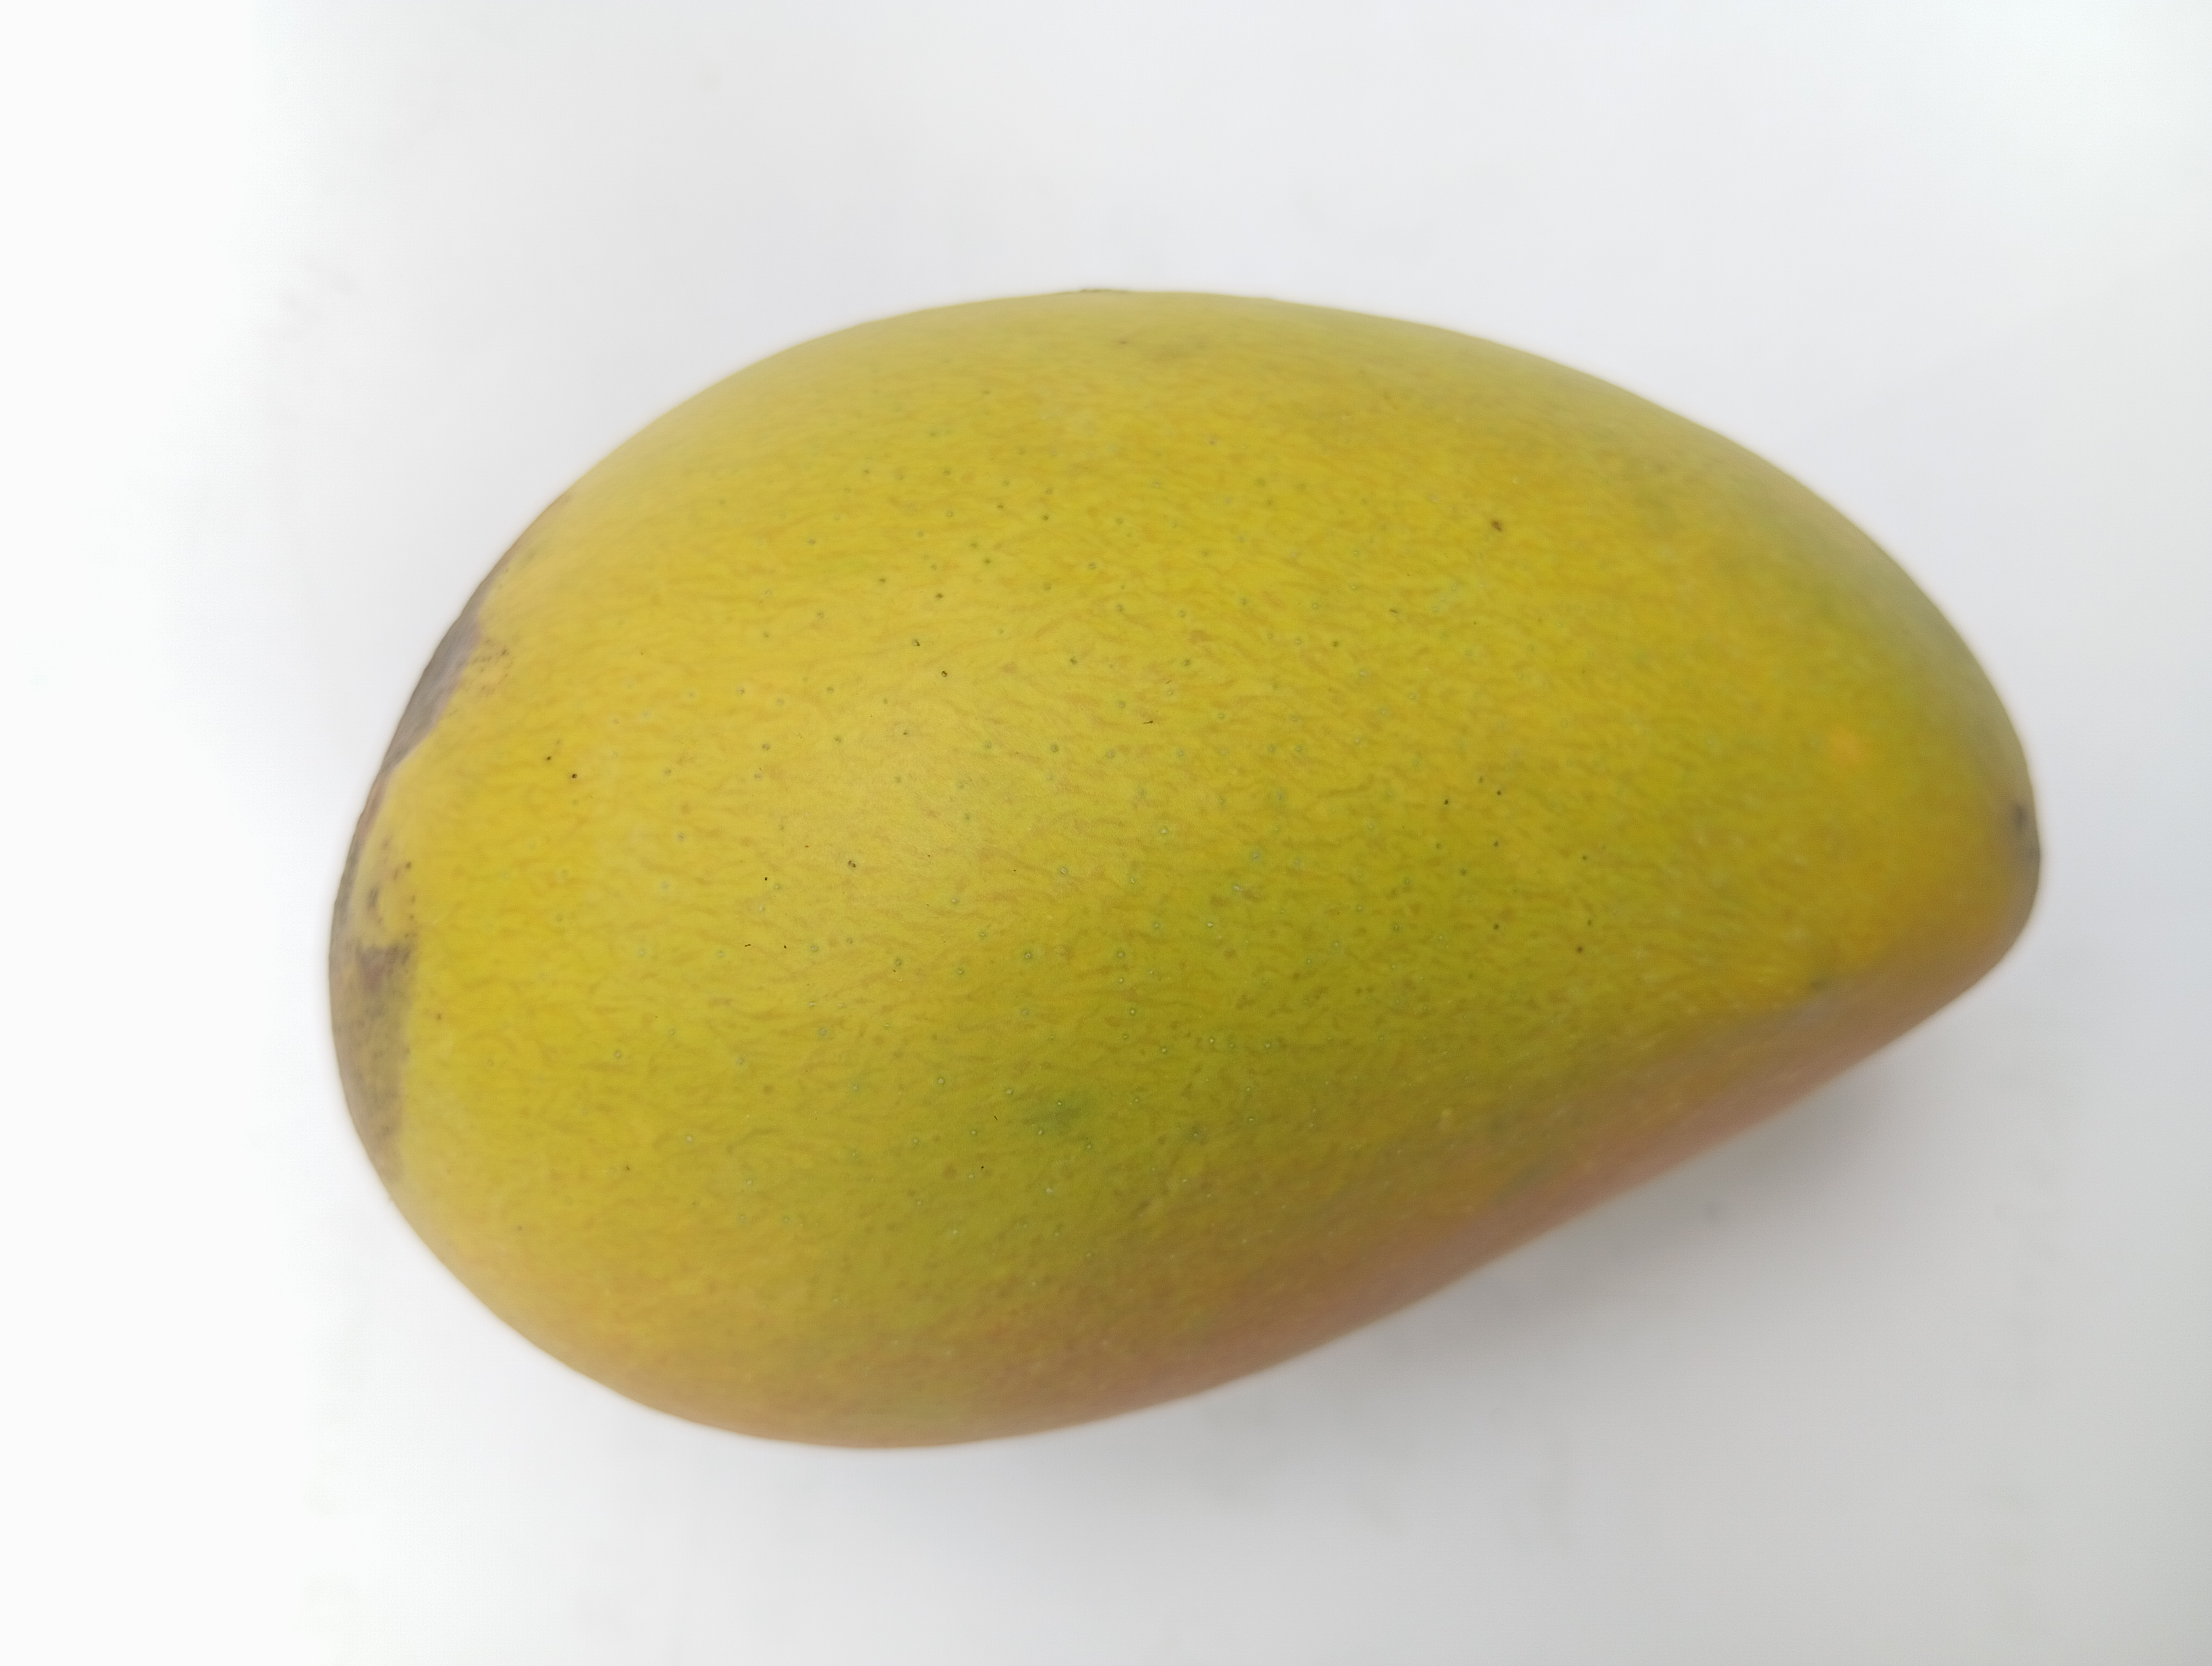
Mango variety: Harivanga